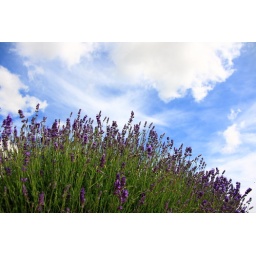
Lavender against a blue sky